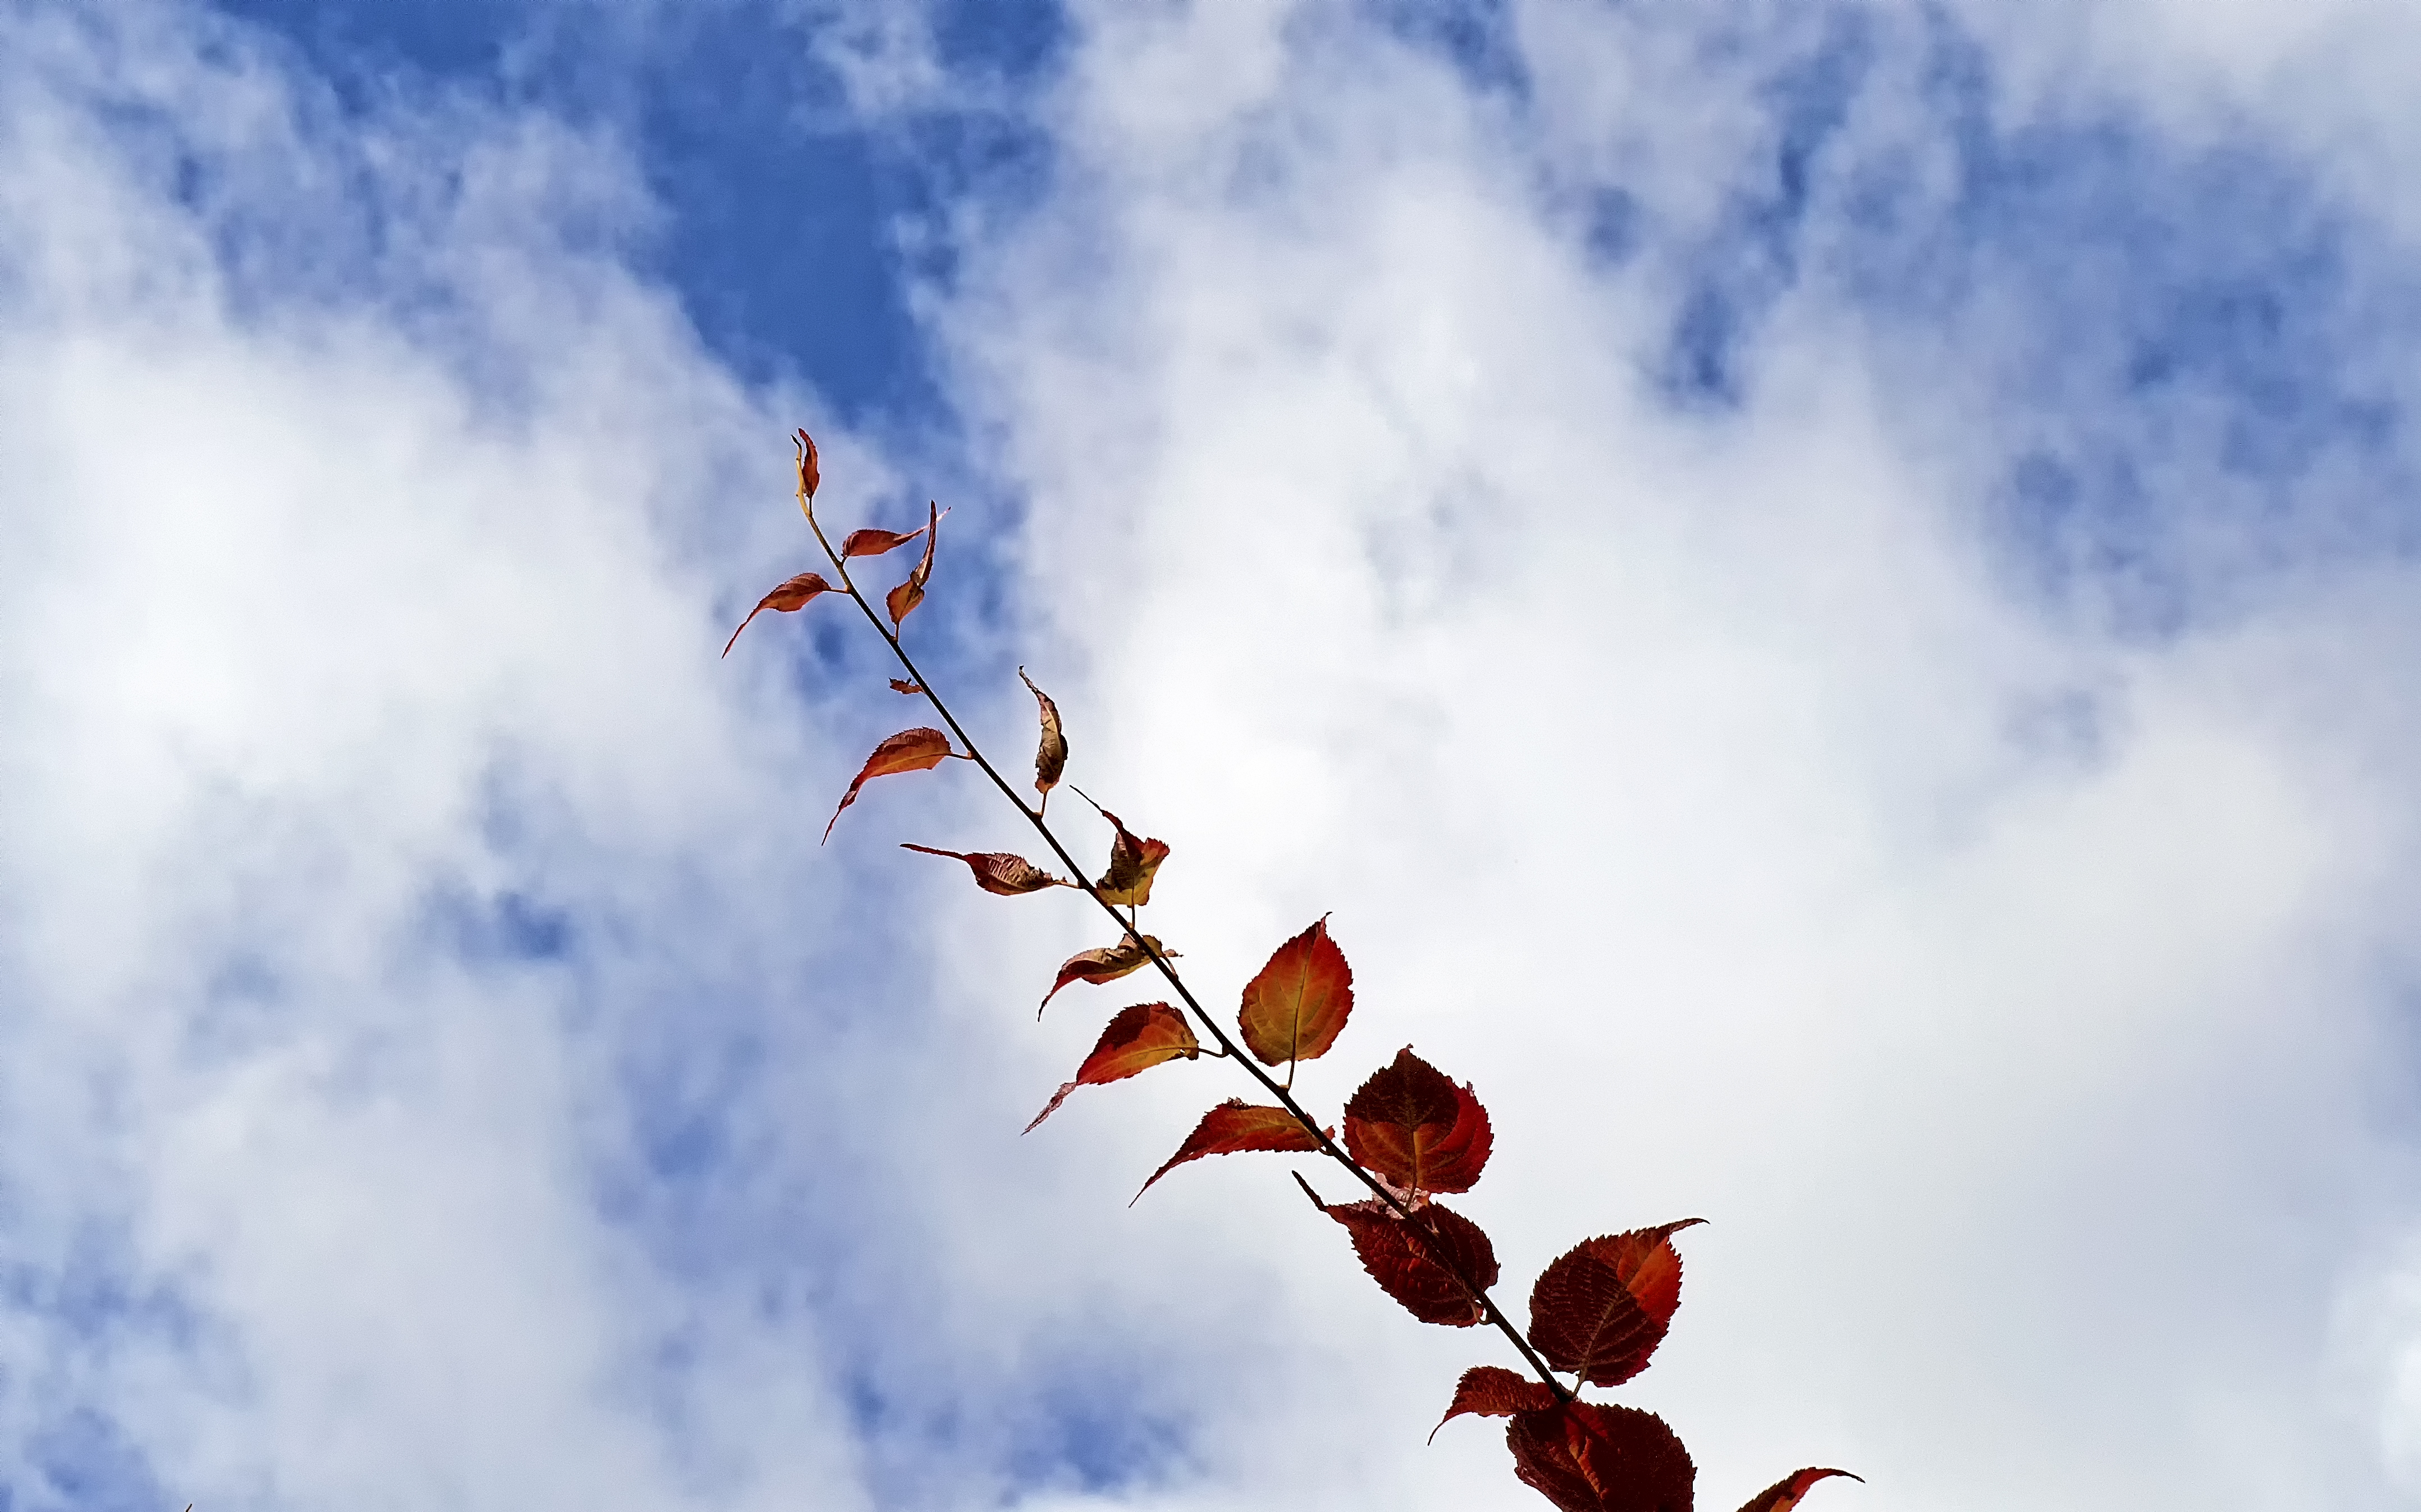
branch, cloud, sky, fall, flower, autumn, blue, leaves, clouds, finland, helsinki, atmosphere of earth